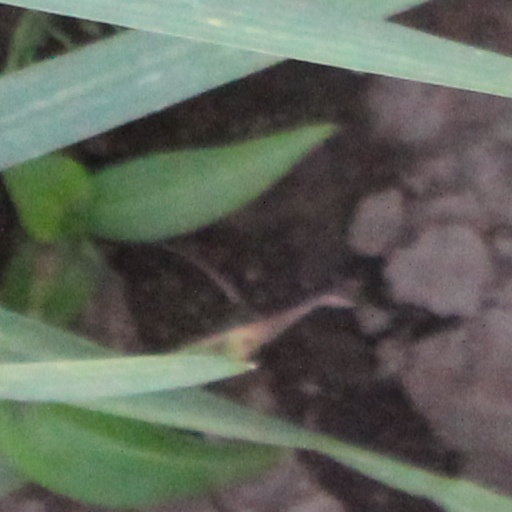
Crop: wheat